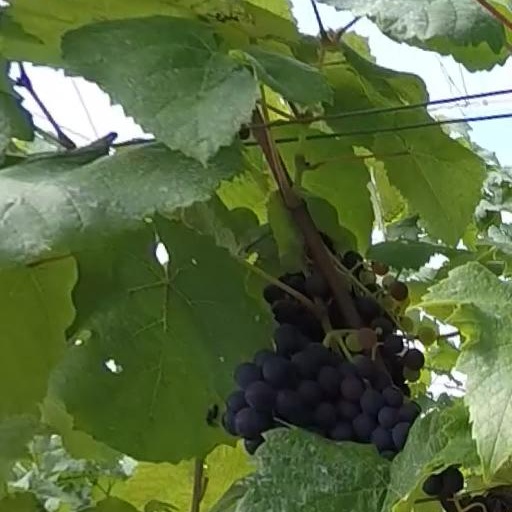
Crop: grape